MV Chieftain

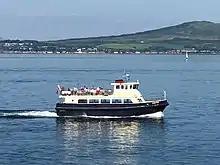
"Chieftain" in Clyde Marine livery, with improved seating on the top deck, back on the route in May 2018.

MV "Seabus" brought a greater degree of comfort and safety to the route with a sealed and heated passenger cabin. Larger, roomier and more comfortable than her predecessor, she has better facilities for people with mobility problems.